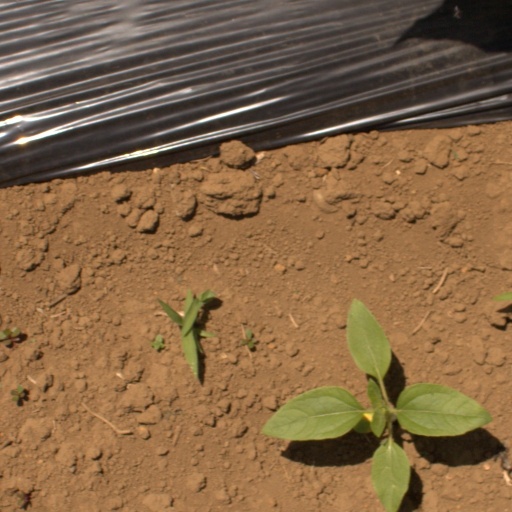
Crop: Jerusalem artichoke